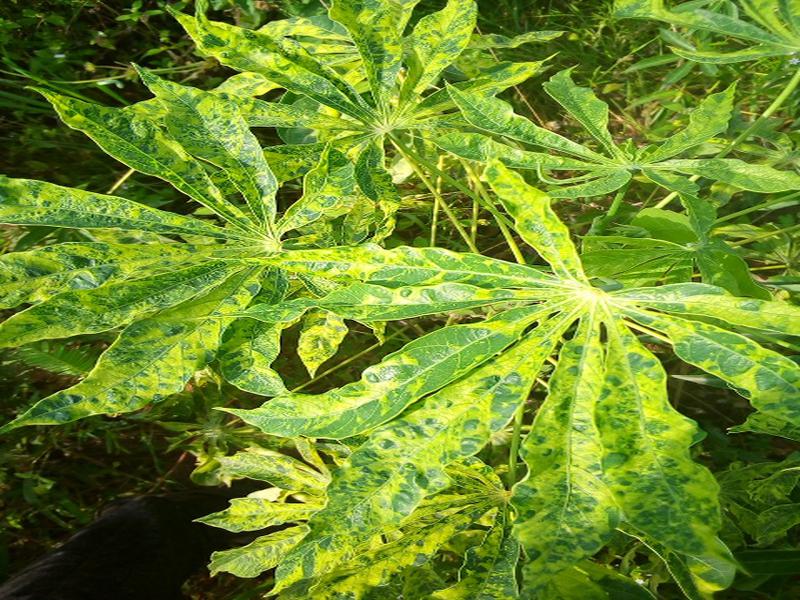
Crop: cassava
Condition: mosaic_disease